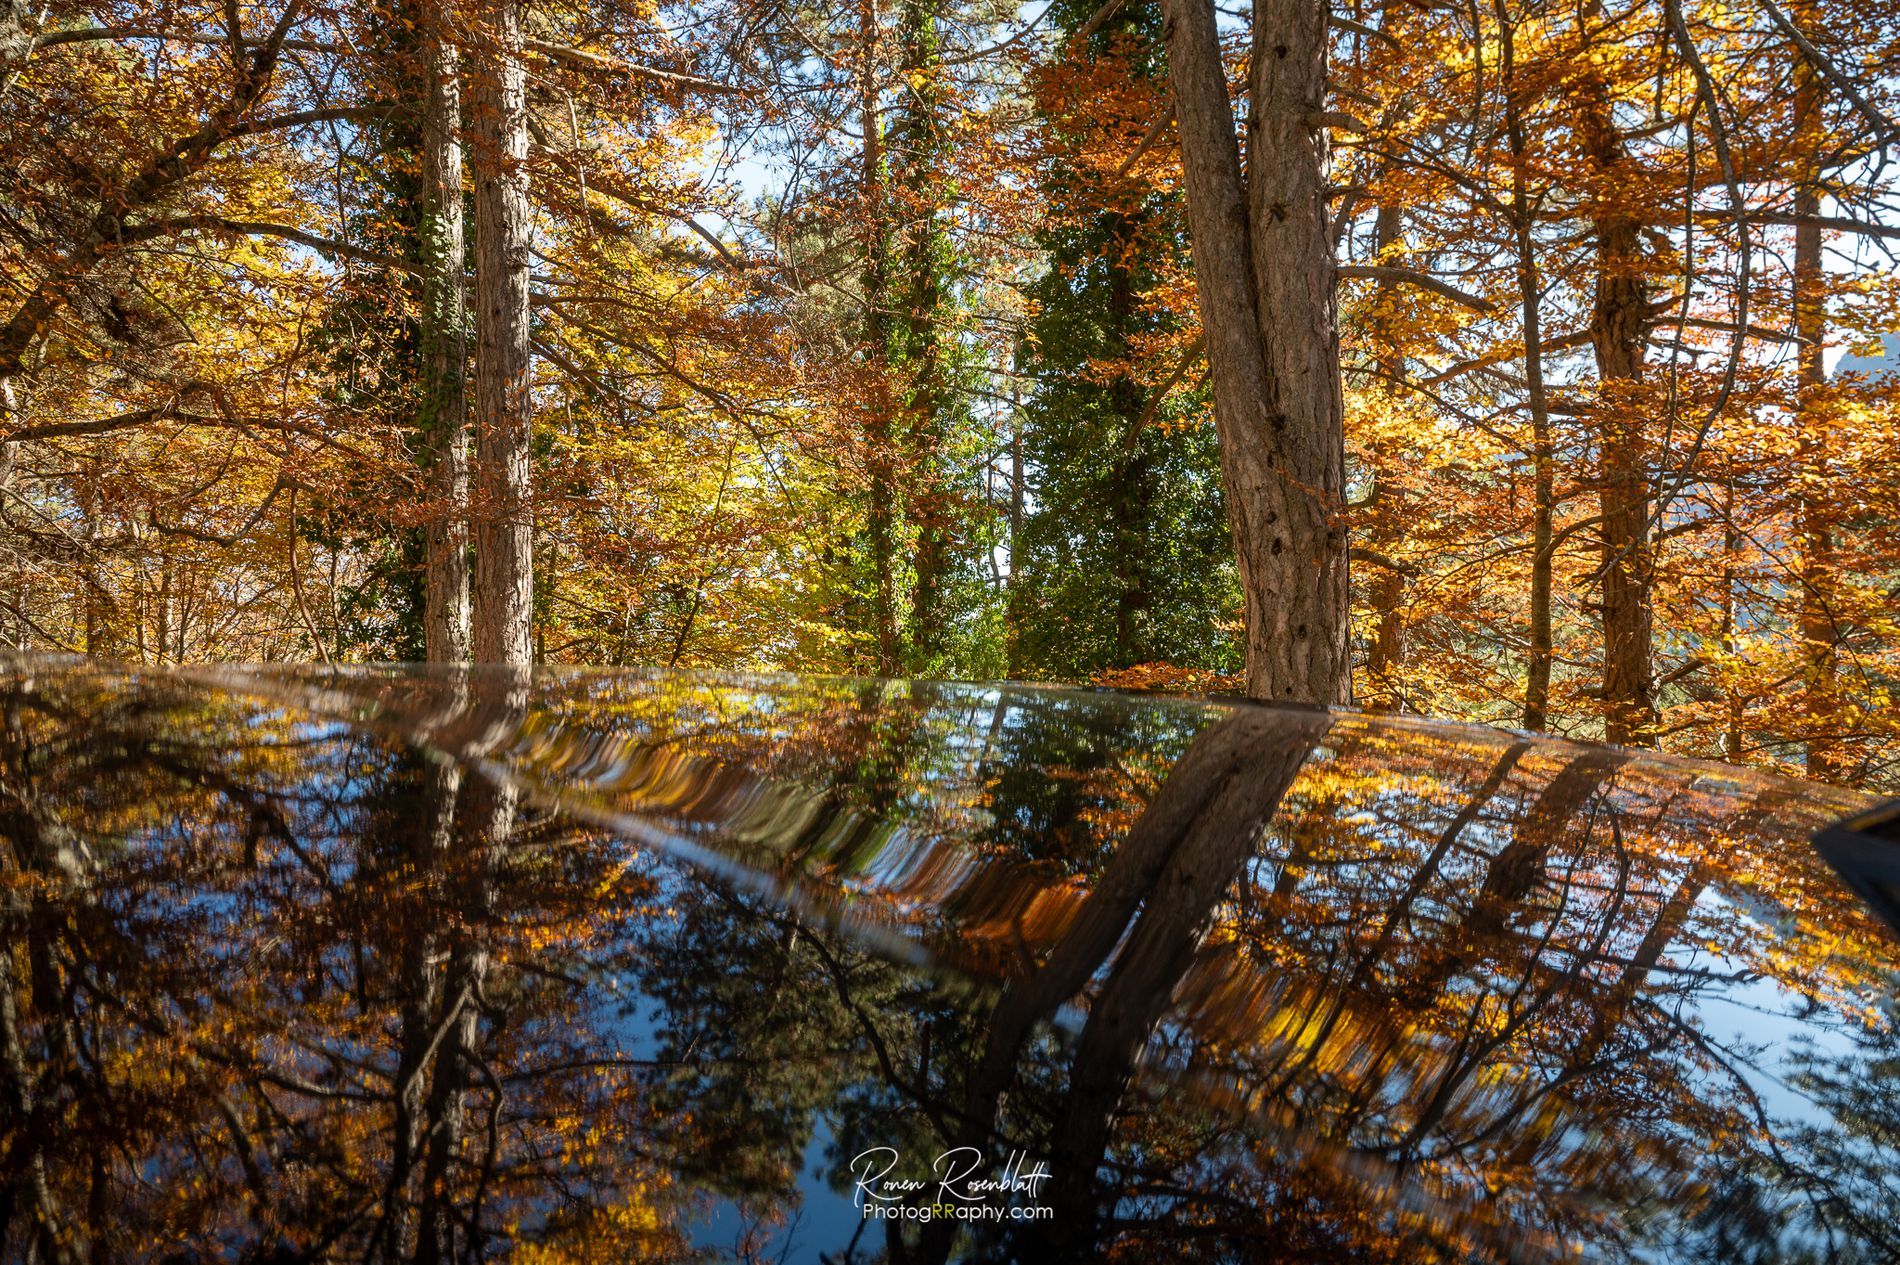
Autumn Reflection
Reflection of autumn trees on a shiny car roof in a brightly lit autumn forest
The image shows an autumnal scene captured from a low angle focusing on the reflection of colorful trees on a glossy car roof, with a watermark bearing the photographer's name at the bottom, adding an artistic and documentary touch
Labels: Land, Nature, Outdoors, Plant, Tree, Pond, Water, Vegetation, Woodland, Grove, Scenery, Tree Trunk, Swamp, Autumn, Sunlight, Canal, Leaf, Landscape, Jungle, Lake, Redwood, car, trees, watermark
Camera: NIKON CORPORATION NIKON Z 6_2
Lens: NIKKOR Z 24-70mm f/2.8 S
Aperture: F8
Exposure: 1/100 sec
ISO: 320
Focal length: 24.0 mm